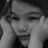
Emotion: neutral